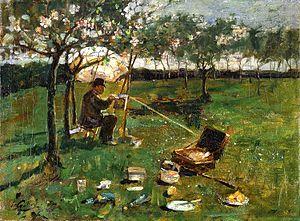
Les « Glasgow Boys » sont un groupe de peintres écossais originaires de la ville de Glasgow et actif entre 1887 et 1895. Au rang des membres du groupe figuraient, entre autres, William York MacGregor, James Guthrie, John Lavery, George Henry et Edward A. Walton. Les Glasgow Boys appartiennent au cadre, plus large, de la Glasgow School. Proche du naturalisme, leur style se plaçait en opposition avec l'académisme alors en vogue. Ils connurent le succès à travers des toiles exposées au Salon de Paris à la fin des années 1880, puis grâce à des expositions dans les grandes villes d'Europe et des États-Unis. Ils tombèrent progressivement dans l'oubli après la Première Guerre mondiale puis furent redécouverts dans les années 1960 avec une exposition majeure à la galerie d'art de Glasgow en 1968.